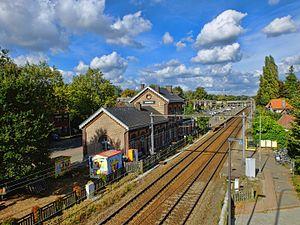
La gare d'Ekeren, est une gare ferroviaire belge de la ligne 12 d'Anvers-Central à la frontière néerlandaise, située à Ekeren, section de la ville d'Anvers au nord du centre-ville, dans la Province d'Anvers.